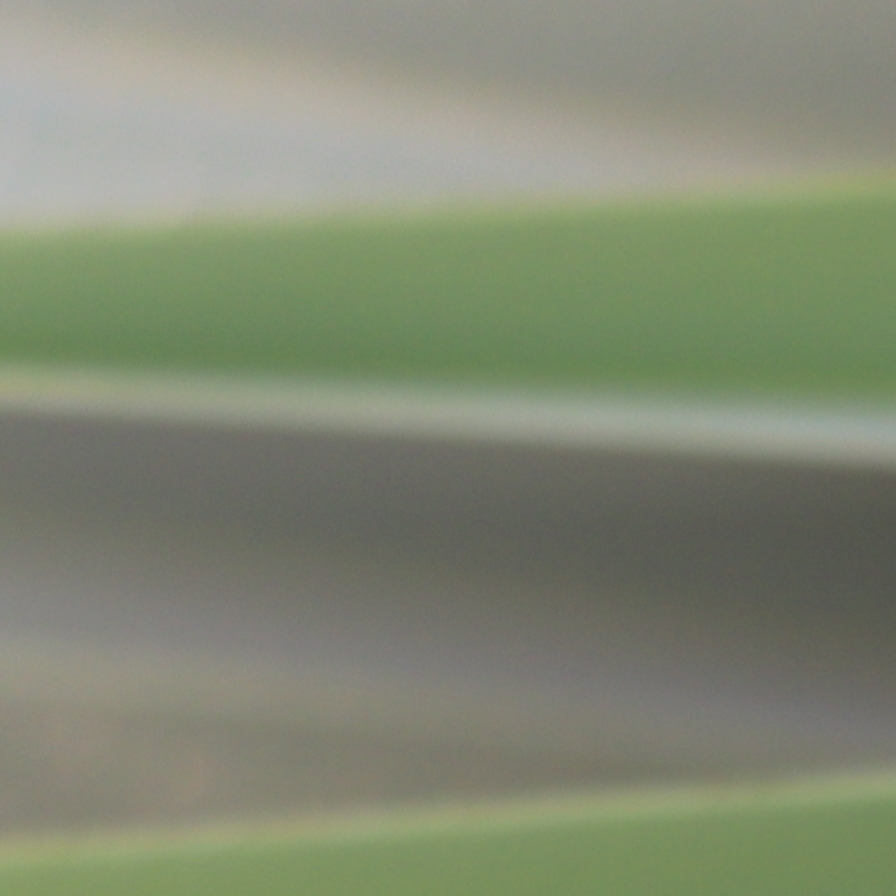
Label: Healthy